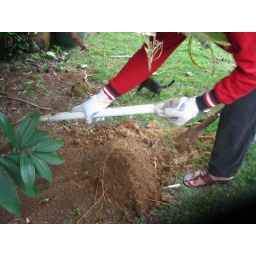
Our cat dies suddenly. we found her lying under a tree with her mouth foaming.